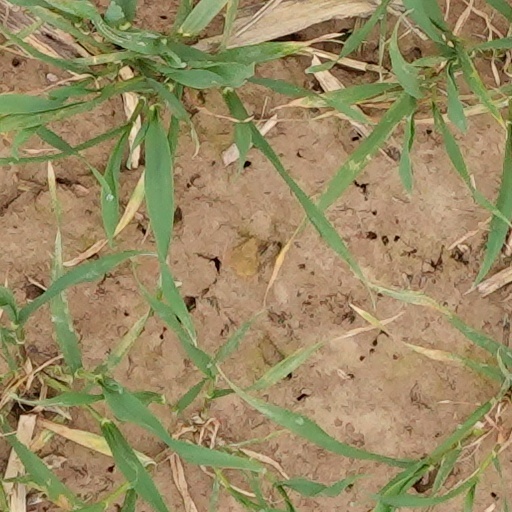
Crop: wheat